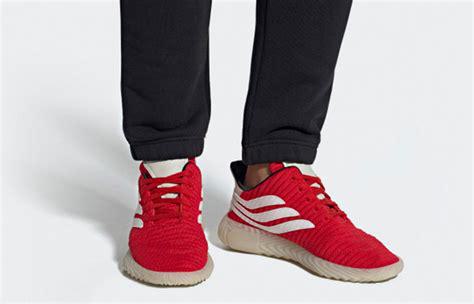
Brand: Adidas
Model: Sobakov